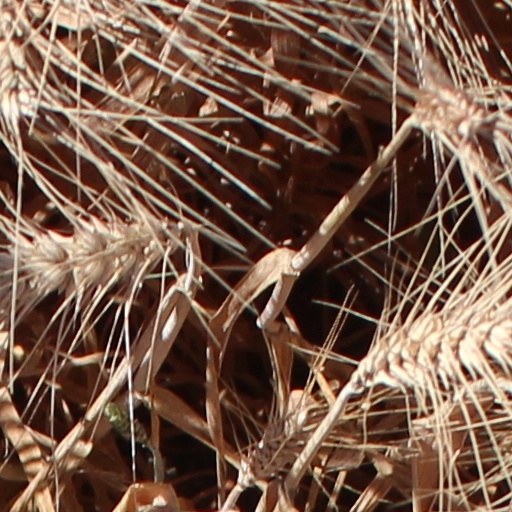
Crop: wheat